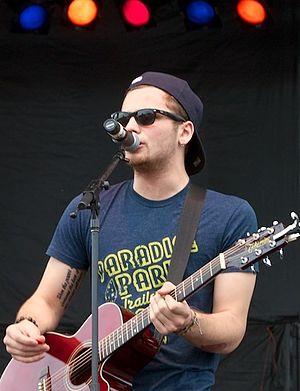
Joel Thomas Crouse, né le 14 juin 1992 à Holland, dans le Massachusetts, est un auteur-compositeur-interprète et musicien américain.